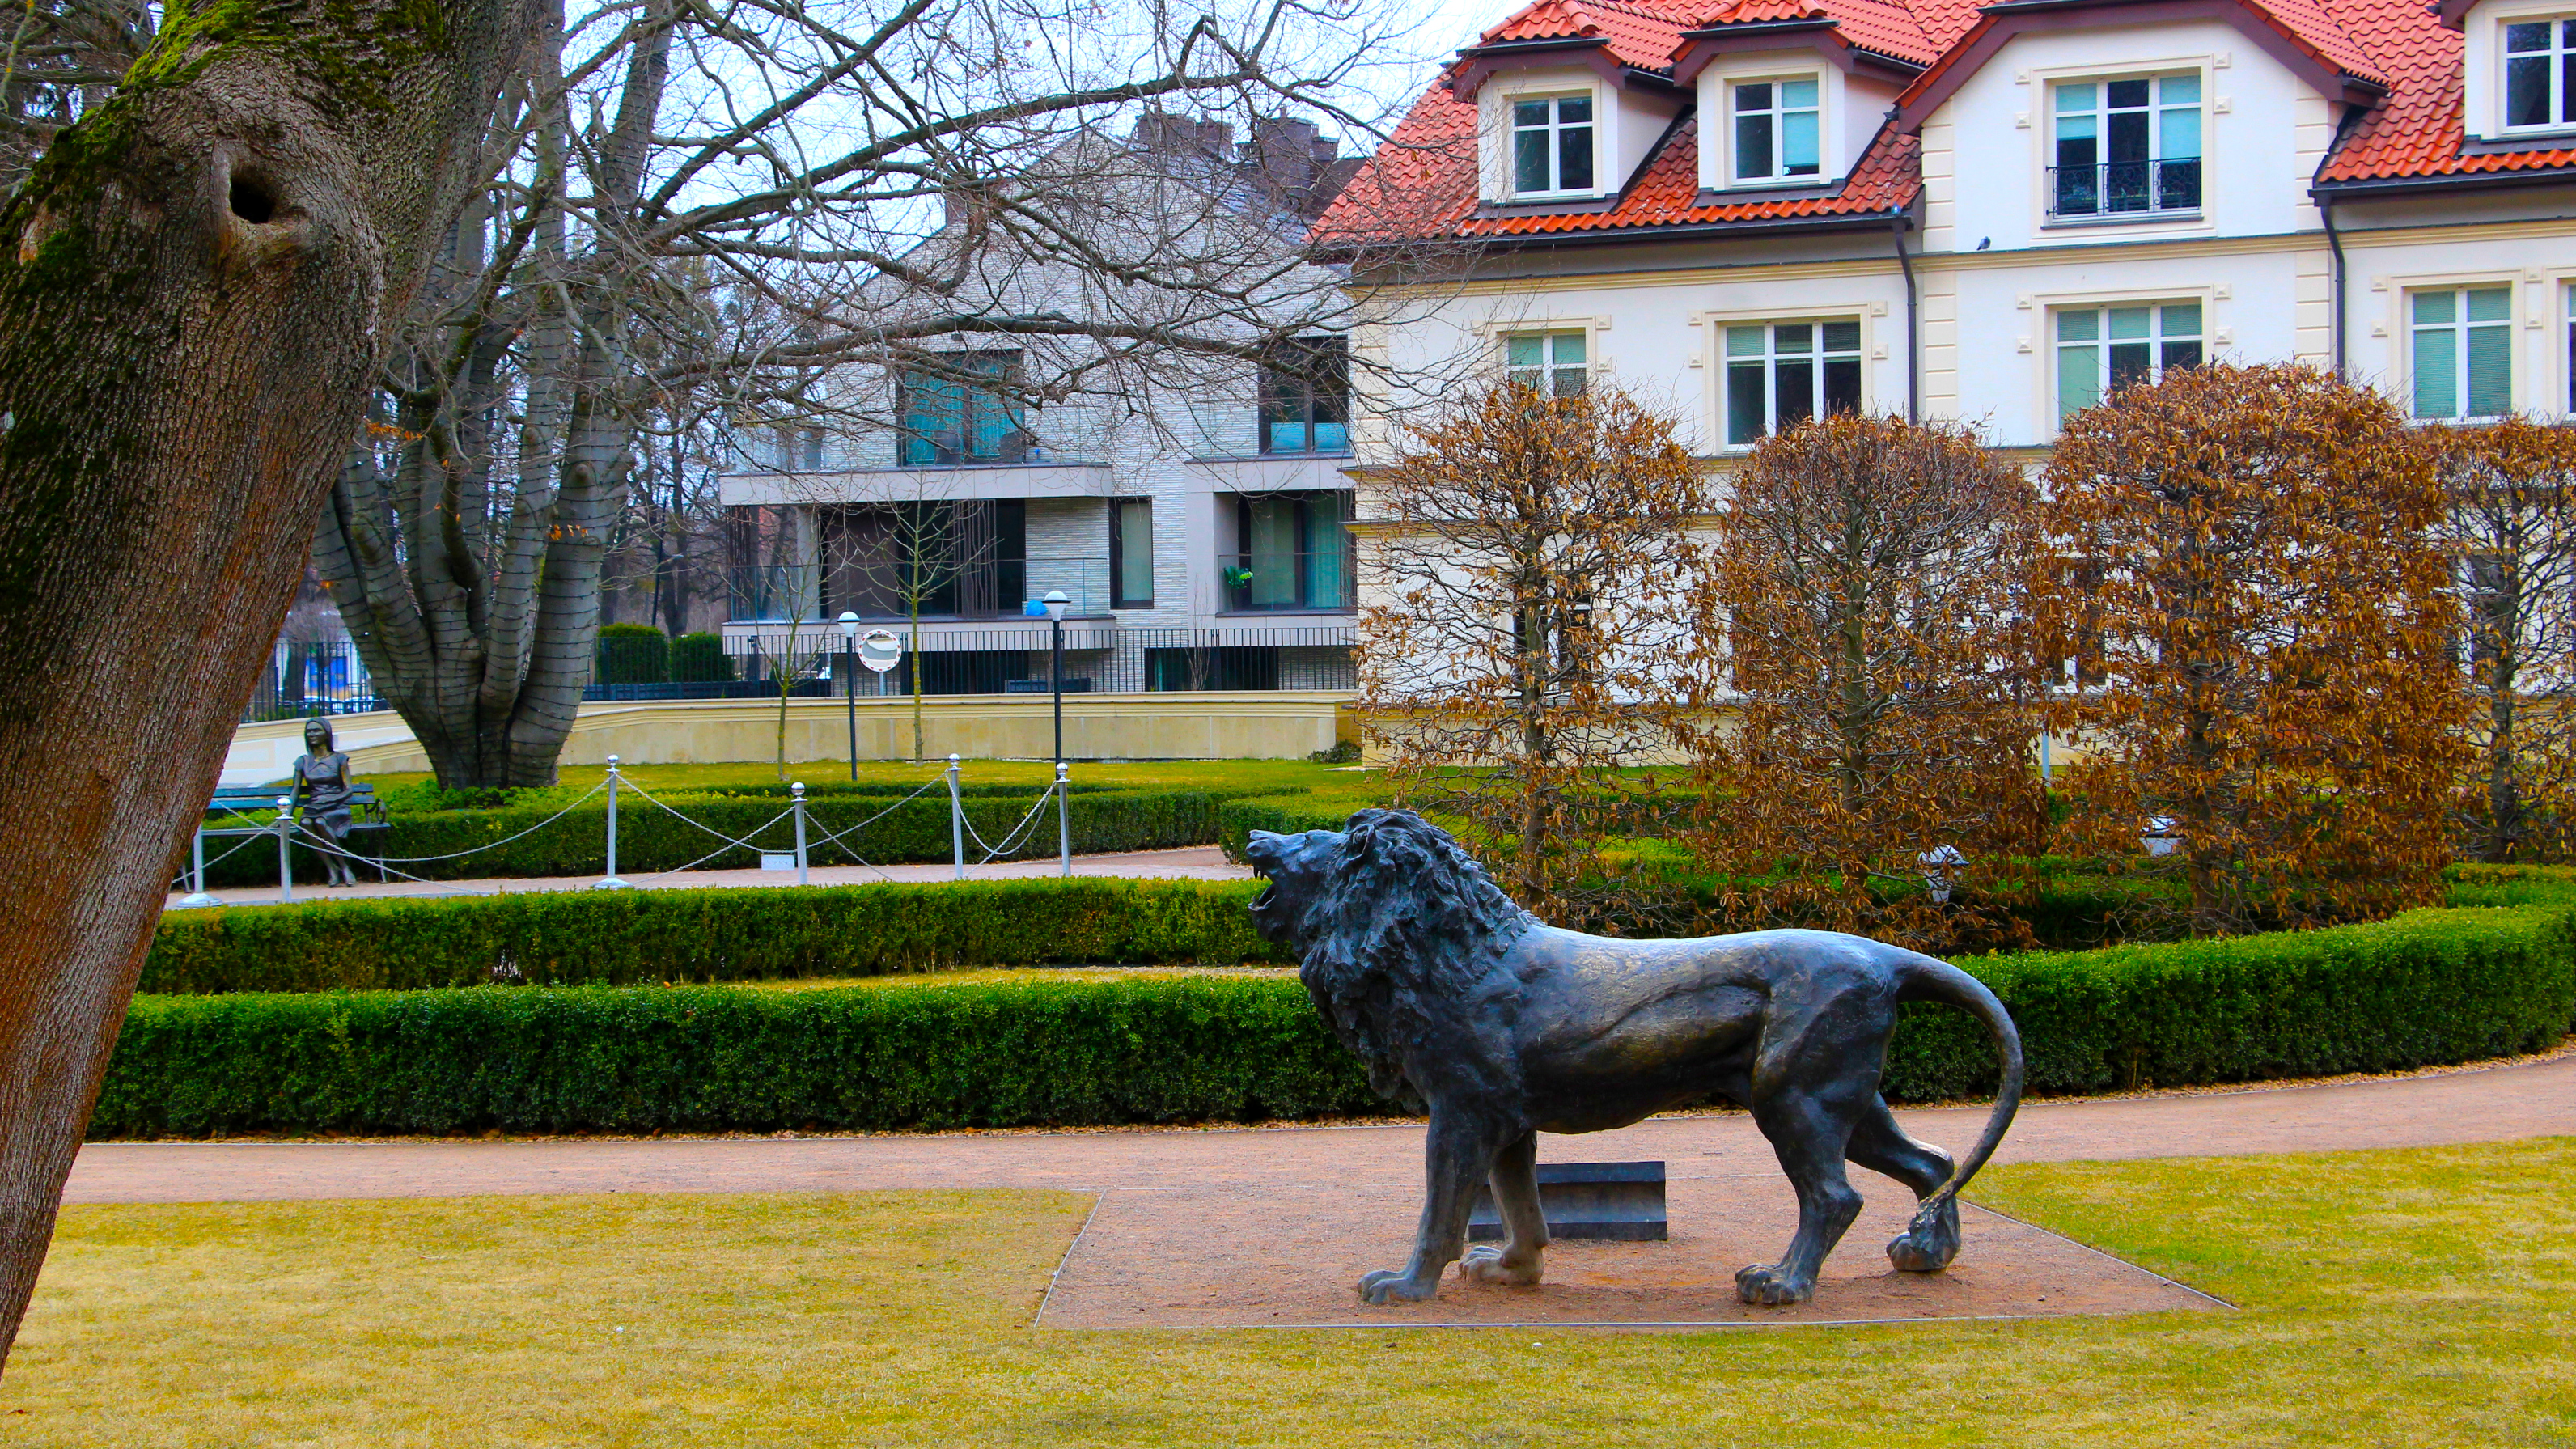
lion, statue, park, house, plant, building, window, sky, tree, sculpture, felidae, architecture, carnivore, grass, big cats, leisure, public space, art, lawn, lawn ornament, landscape, city, terrestrial animal, landscaping, garden, shrub, tail, dog breed, monument, metal, sporting group, hedge, yard, bronze sculpture, canidae, estate, wildlife